Frans Langhemans

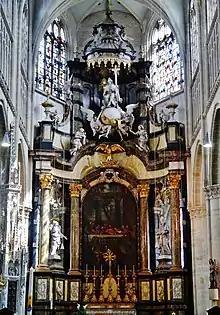
High altar, Our-Lady-on-the-Dijle Church, Mechelen

Some of his works are known only through engravings, such as his work in Cologne from 1712 to 1713 consisting of side altars for the Augustinian church, and the altar for the parish church of St Servinus there.